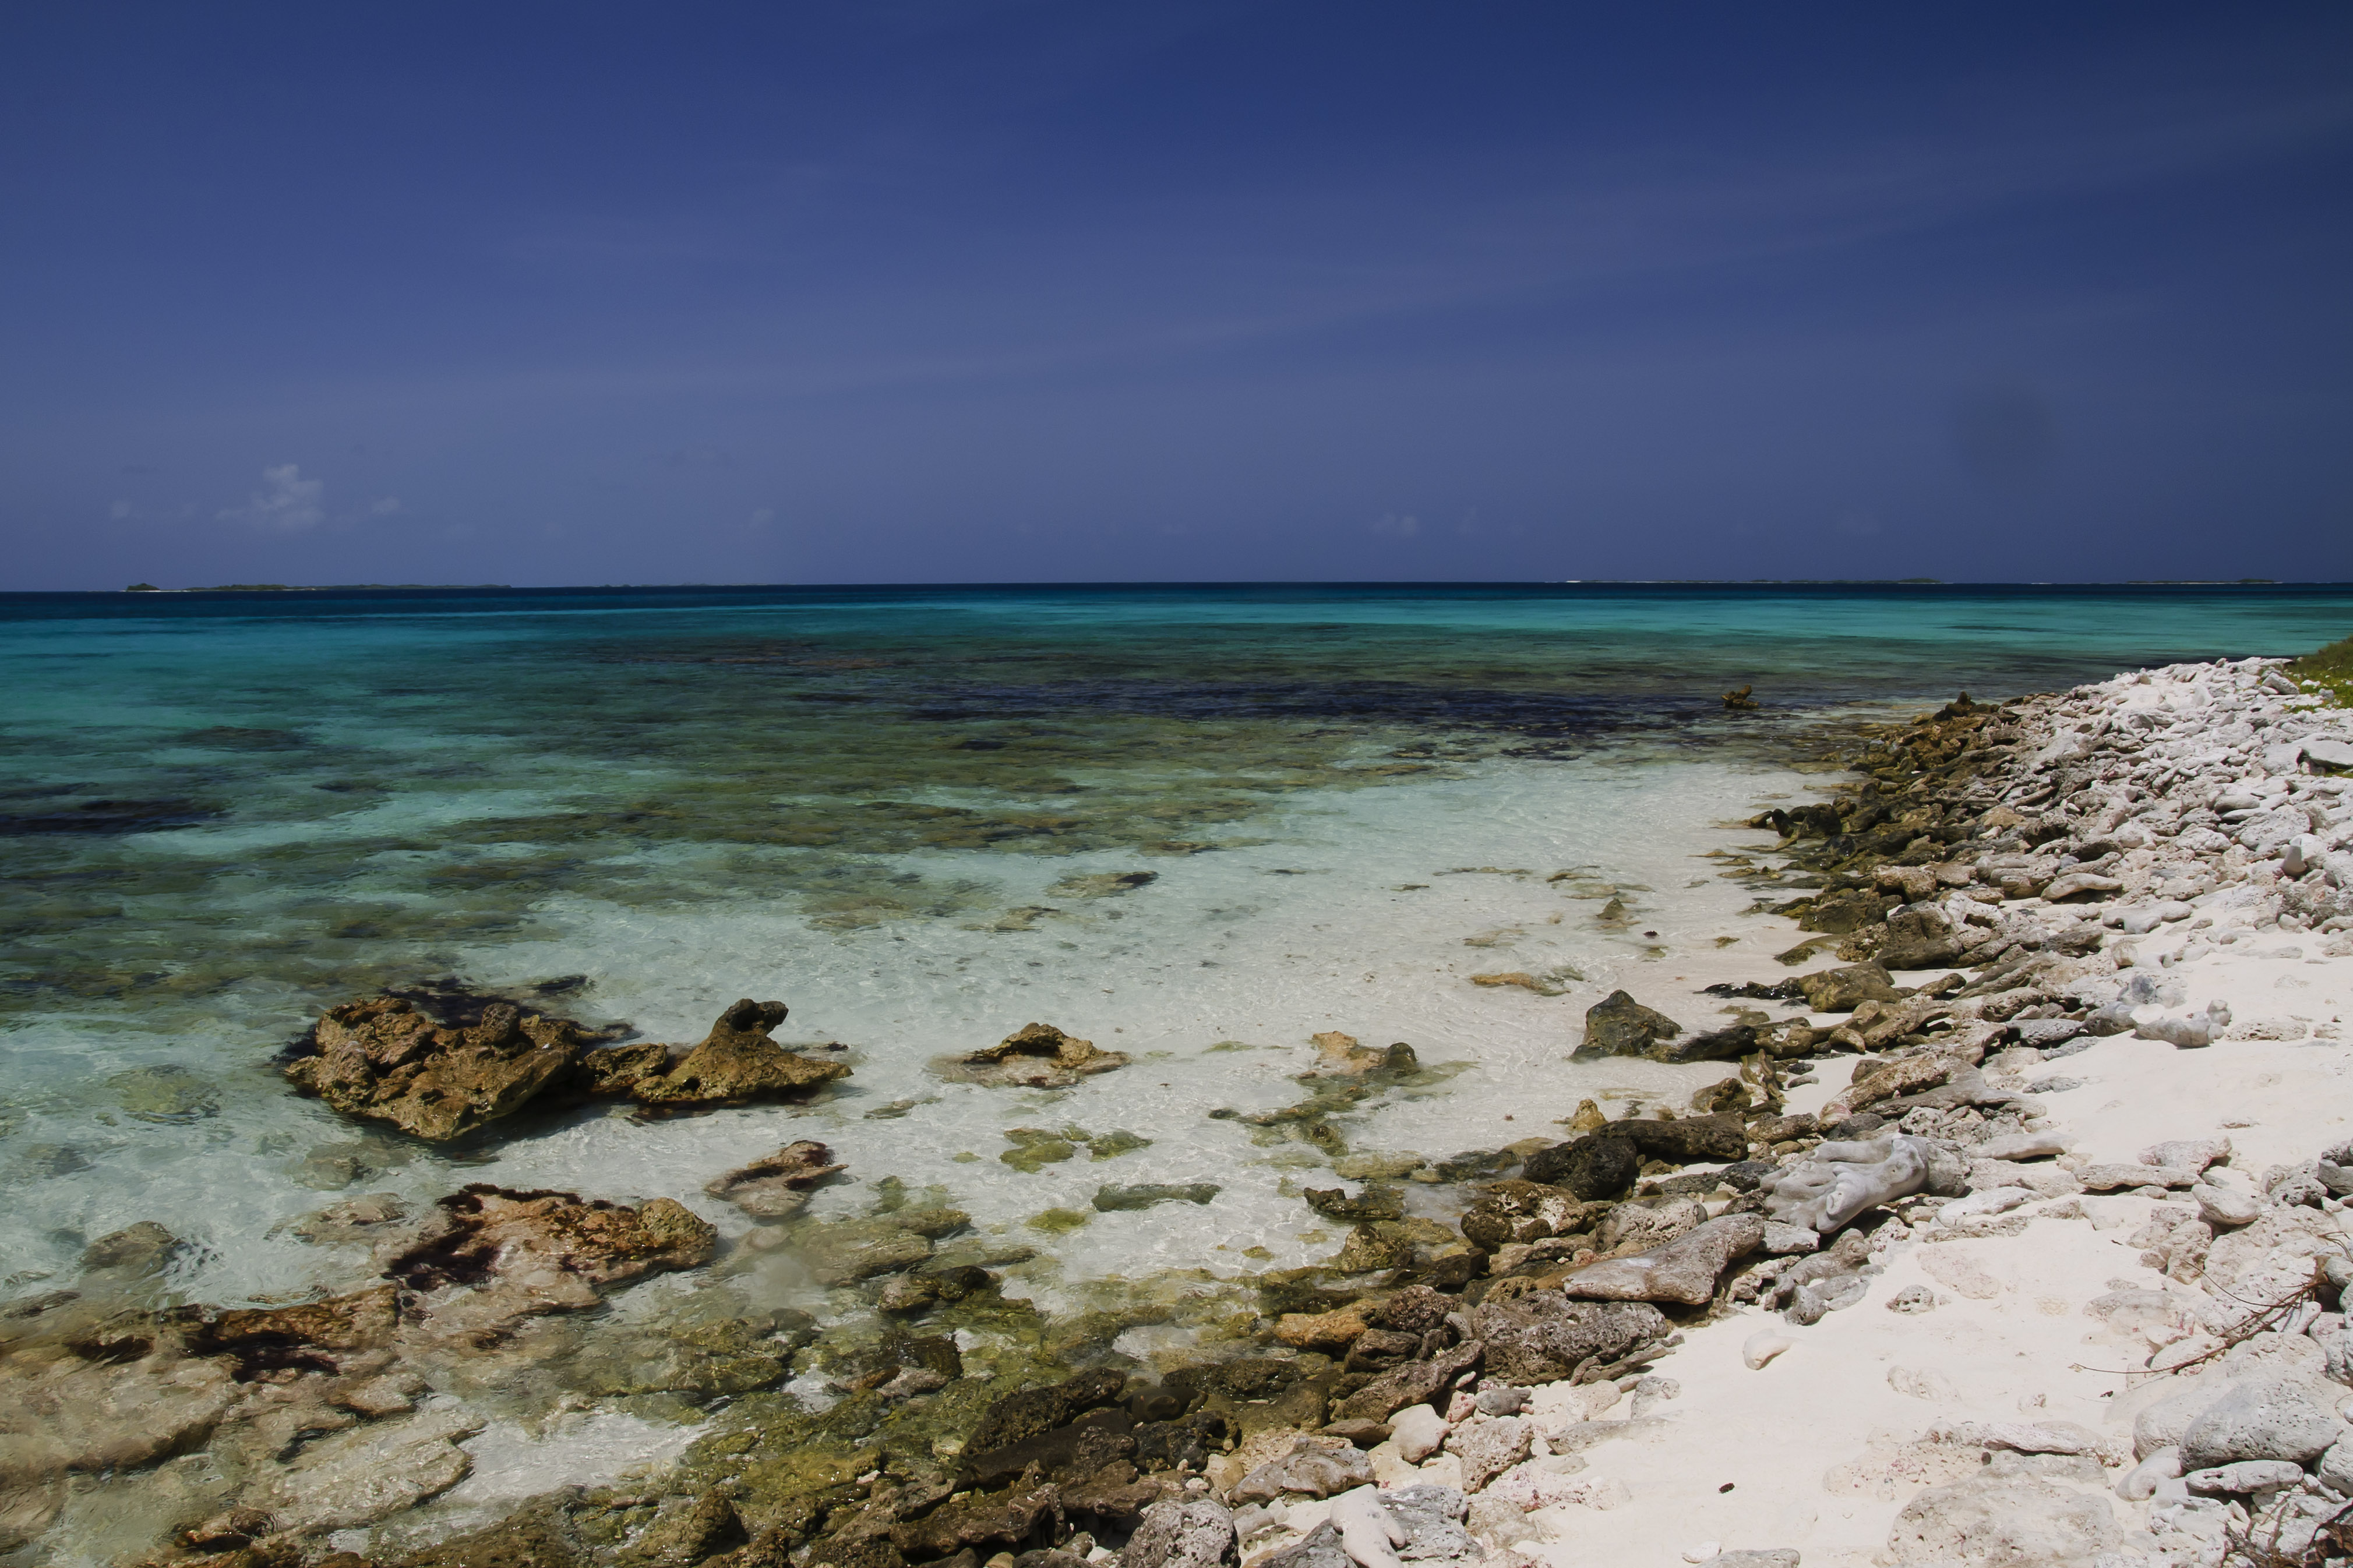
beach, sea, coast, sand, rock, ocean, horizon, shore, wave, vacation, cove, lagoon, bay, nikon, material, body of water, venezuela, caribbean, tropics, cape, d300, losroques, wind wave